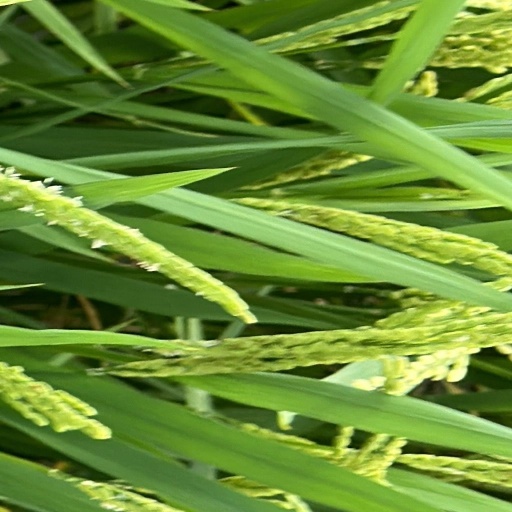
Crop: rice